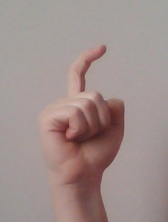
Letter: ra